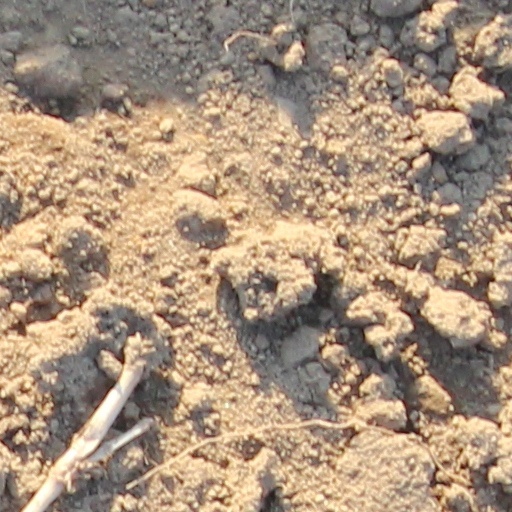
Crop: wheat